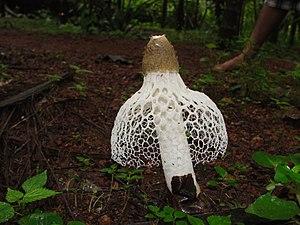
Le Satyre voilé, Dame voilée ou Tisseur de soie est une espèce de champignons basidiomycètes de la famille des Phallacées. Elle a été décrite pour la première fois par le mycologue français Ventenat en 1799 sous le binôme Phallus indusiatus.